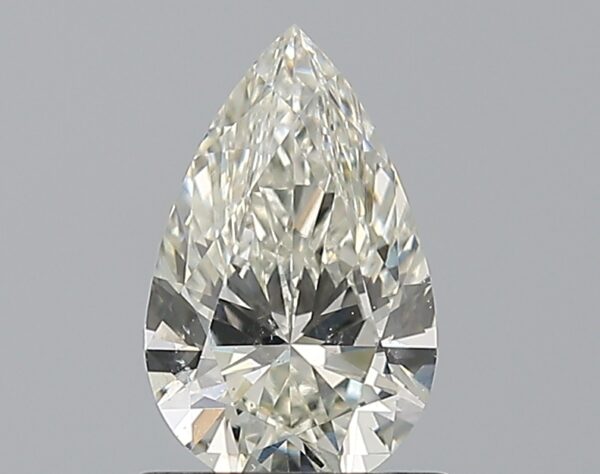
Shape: pear
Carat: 0.73
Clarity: VS2
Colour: J
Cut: EX
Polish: EX
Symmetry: EX
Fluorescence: ST
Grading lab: GIA
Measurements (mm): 8.12 x 5.06 x 3.06